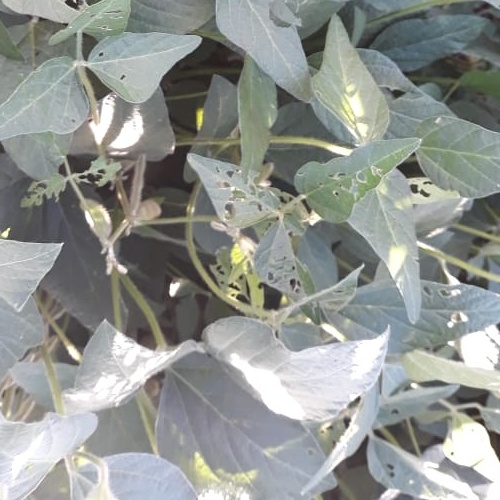
Label: Caterpillar